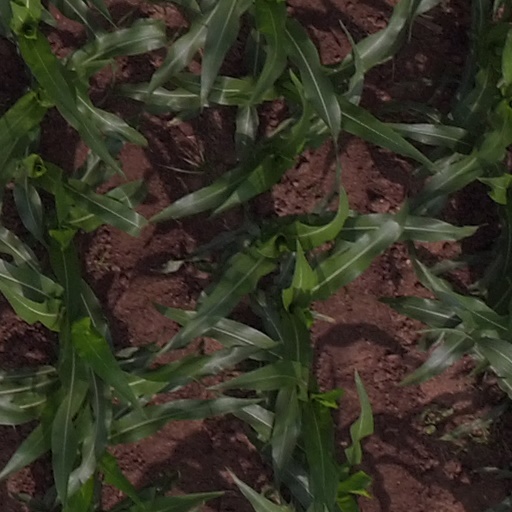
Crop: maize; corn